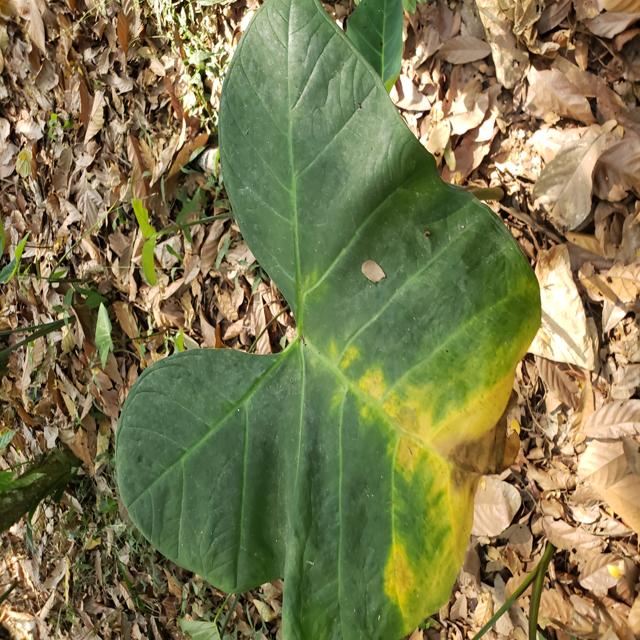
Label: Healthy